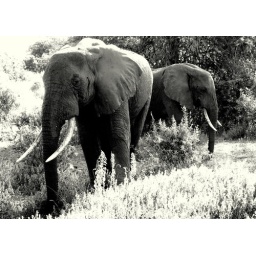
We were shooting the elephants midday so the colors were not impressive...I like the pictures in black and white a lot better.